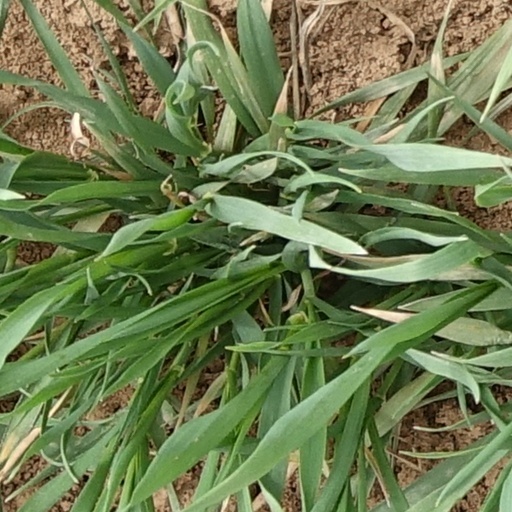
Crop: wheat